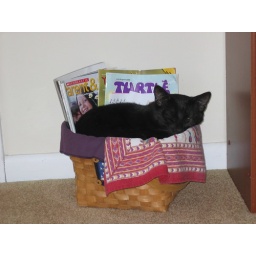
cat in a basket